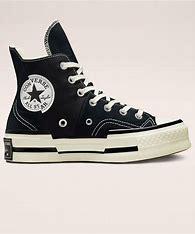
Brand: Converse
Model: Chuck 70 Hi